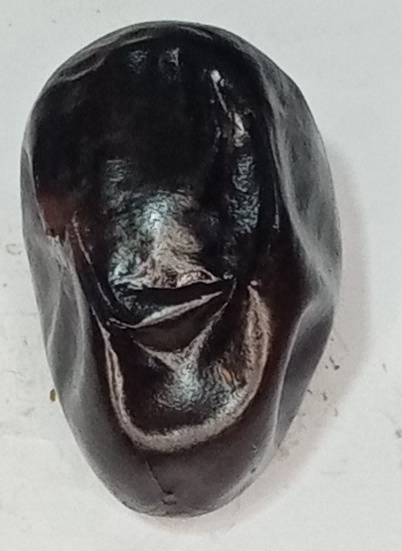
Variety: kupro
Size: large
Grade: grade-1